DNA (Little Mix song)

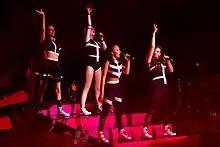
Little Mix performing in black and white outfits on stage.

Critical response to "DNA" was mixed. In his review for "Digital Spy", Robert Copsey gave the track four stars out of five and said, "the epic, operatic middle eight is a pop moment this time they can claim entirely as their own". Laurence Green of "DIY" regarded it as a "great pop tune by any mark" that "sounds quite a bit like a Girls Aloud song" and "a sign of just how embedded Girls Aloud have become in the fabric of contemporary British pop". Mark Davison of "No Ripcord" rated the track eight out of ten, describing it as "giddy, glitzy pop which would do Girls Aloud, or at least The Saturdays, proud", adding; "You'll know exactly what 'DNA' sounds like before you hear it, and that's no bad thing". AllMusic's Matt Collar viewed it as one of the album's "truly catchy, infectious cuts".